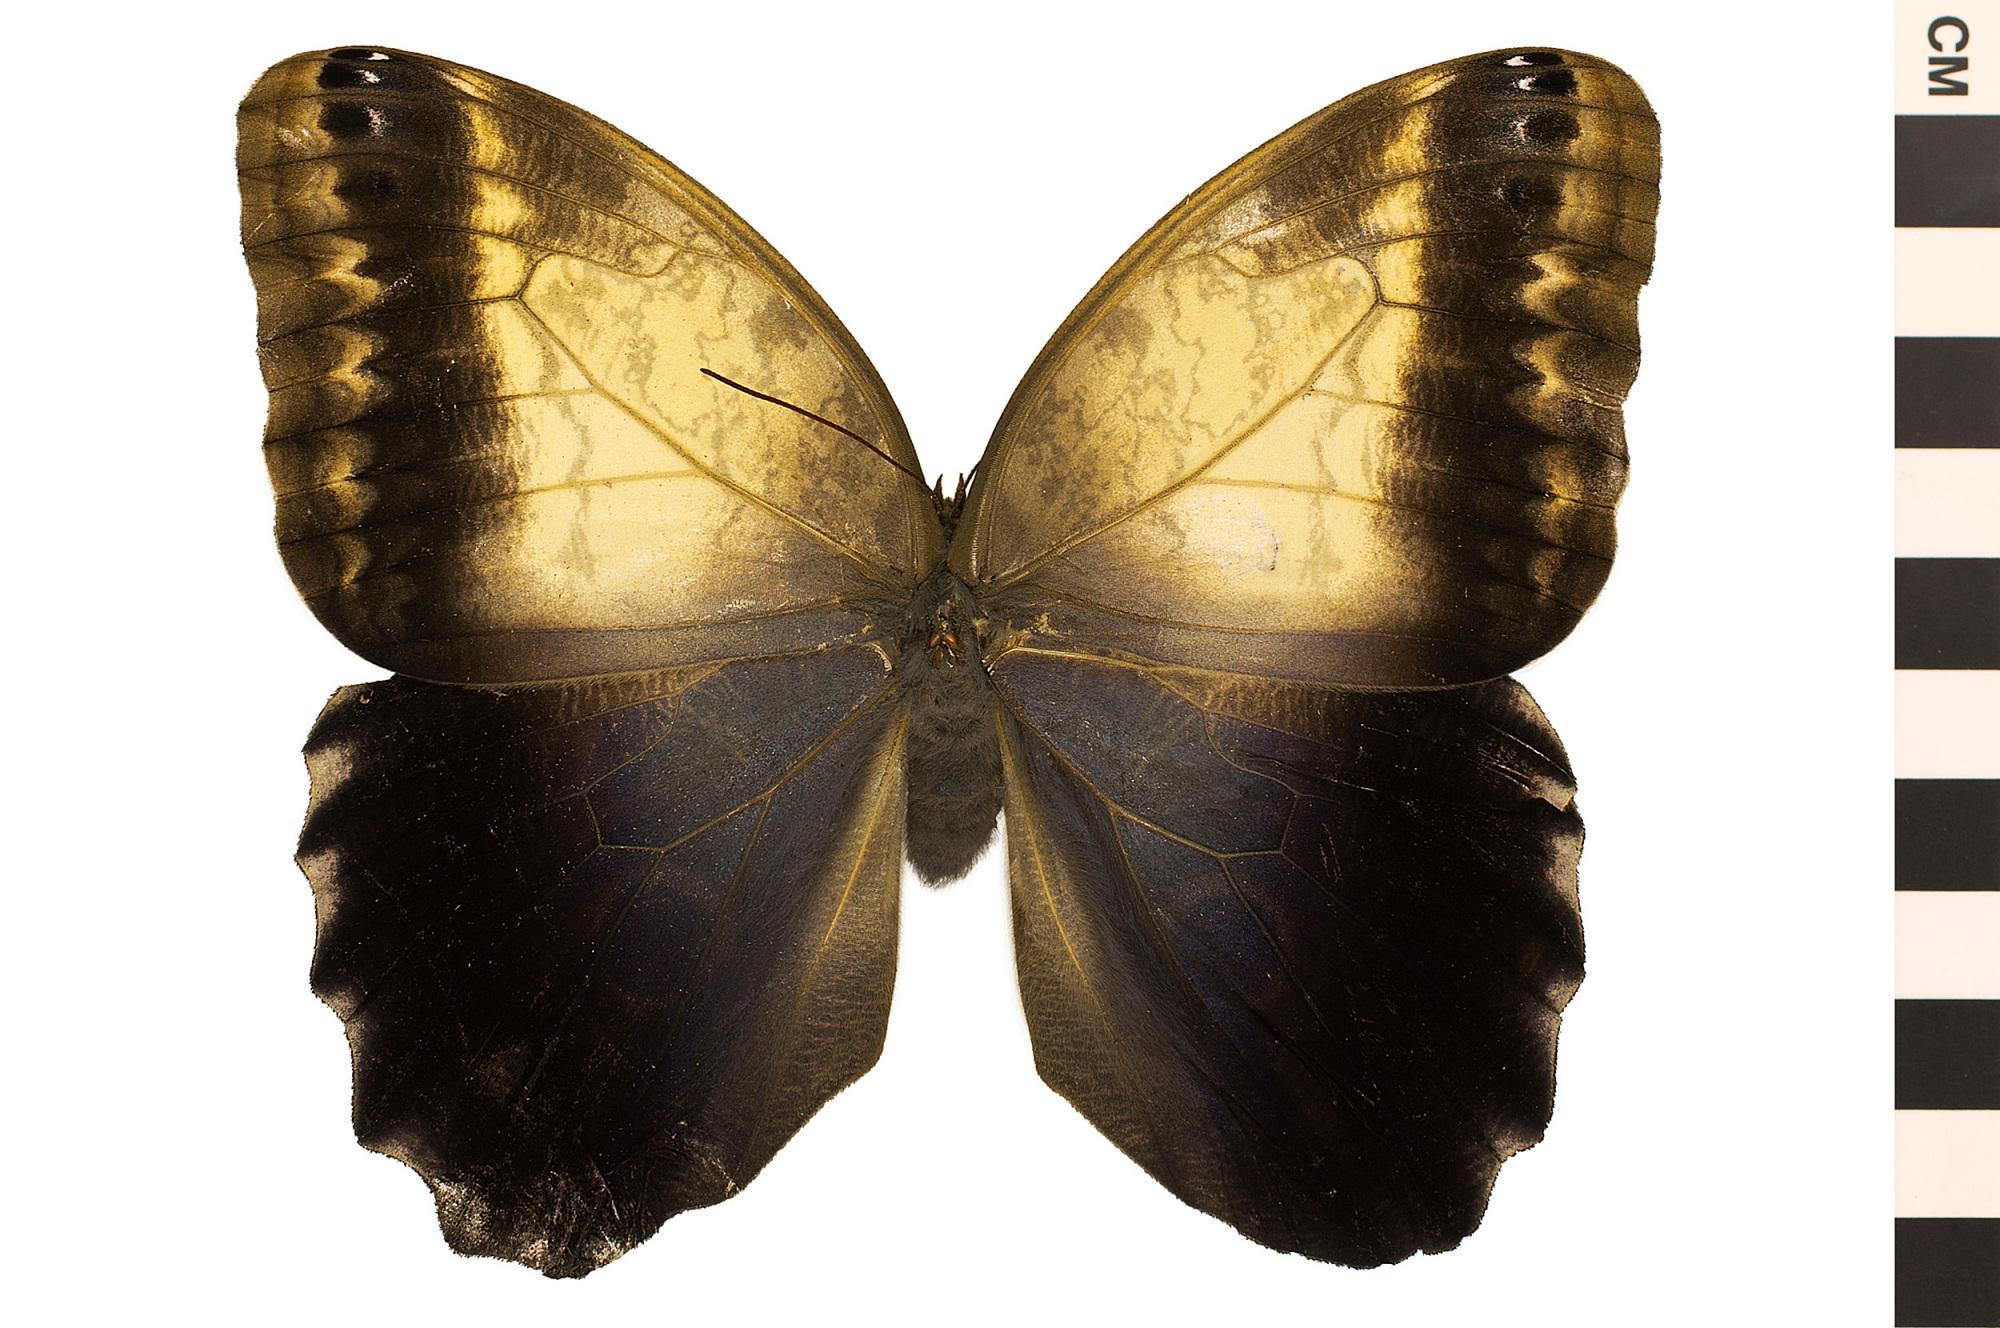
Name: Giant Owl, Pale Owl
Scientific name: Caligo memnon
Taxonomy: Animalia, Arthropoda, Hexapoda, Insecta, Lepidoptera, Nymphalidae, Morphinae
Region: US Mid Atlantic (PA, NJ, MD, DE, DC, VA, WV)
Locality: NMNH, Insect Zoo, North America, United States, District of Columbia